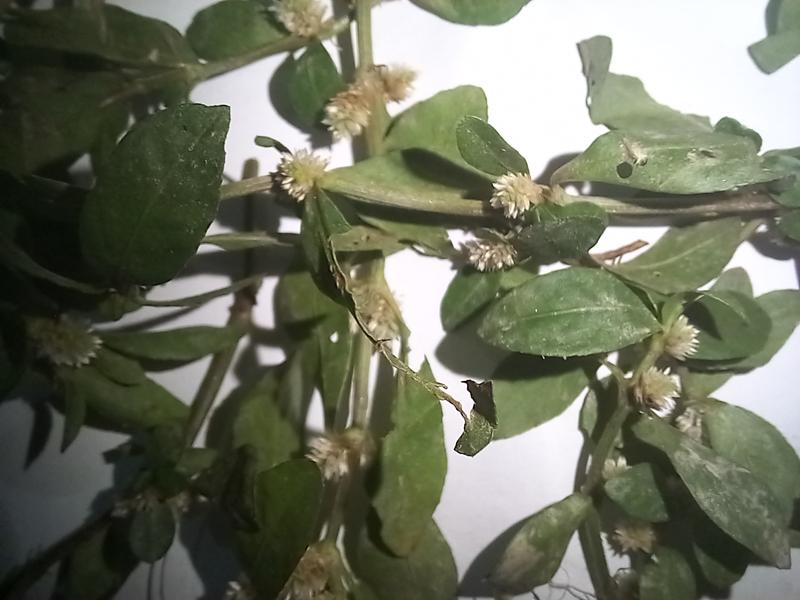
Weed species: Alternanthera philoxeroide